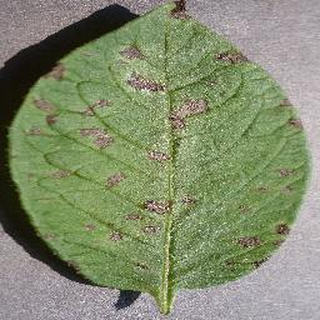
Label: potato_early_blight